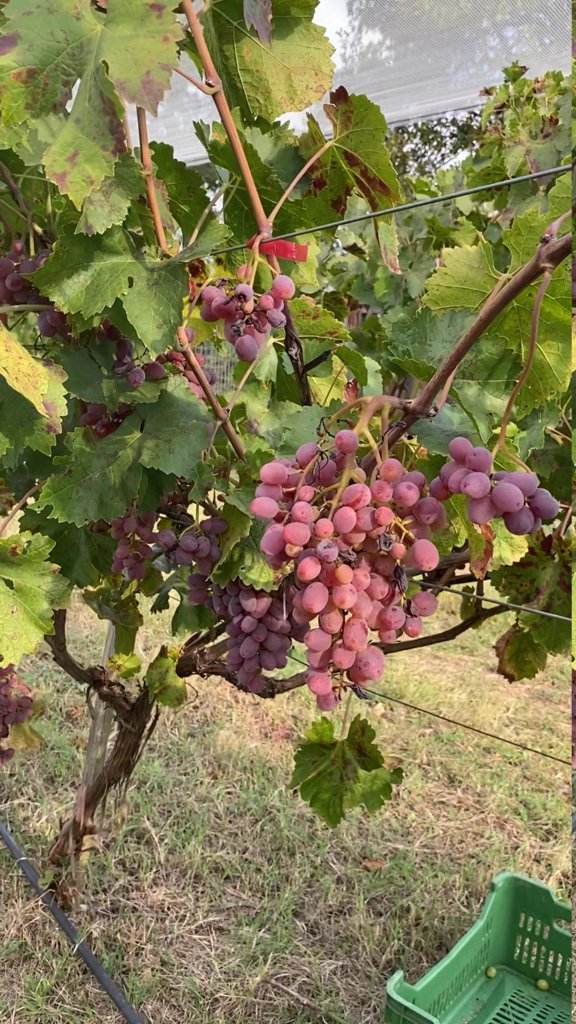
Berries visible: 172
Grape clusters: 8